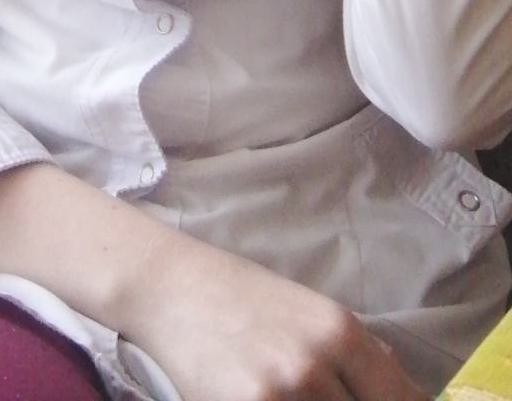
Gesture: no_gesture